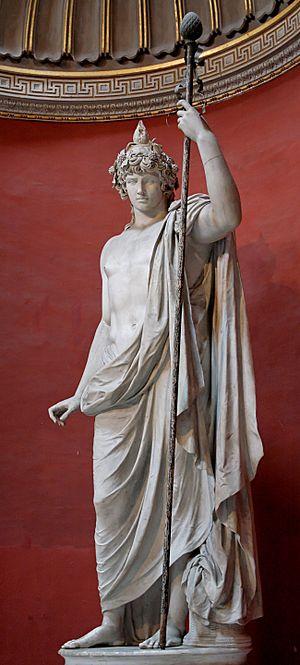
Statue colossale d'Antinoüs en Dionysos-Osiris, portant la couronne de lierre, le bandeau, le ciste et la pomme de pin. Restaurée par Giovanni Pierantoni.